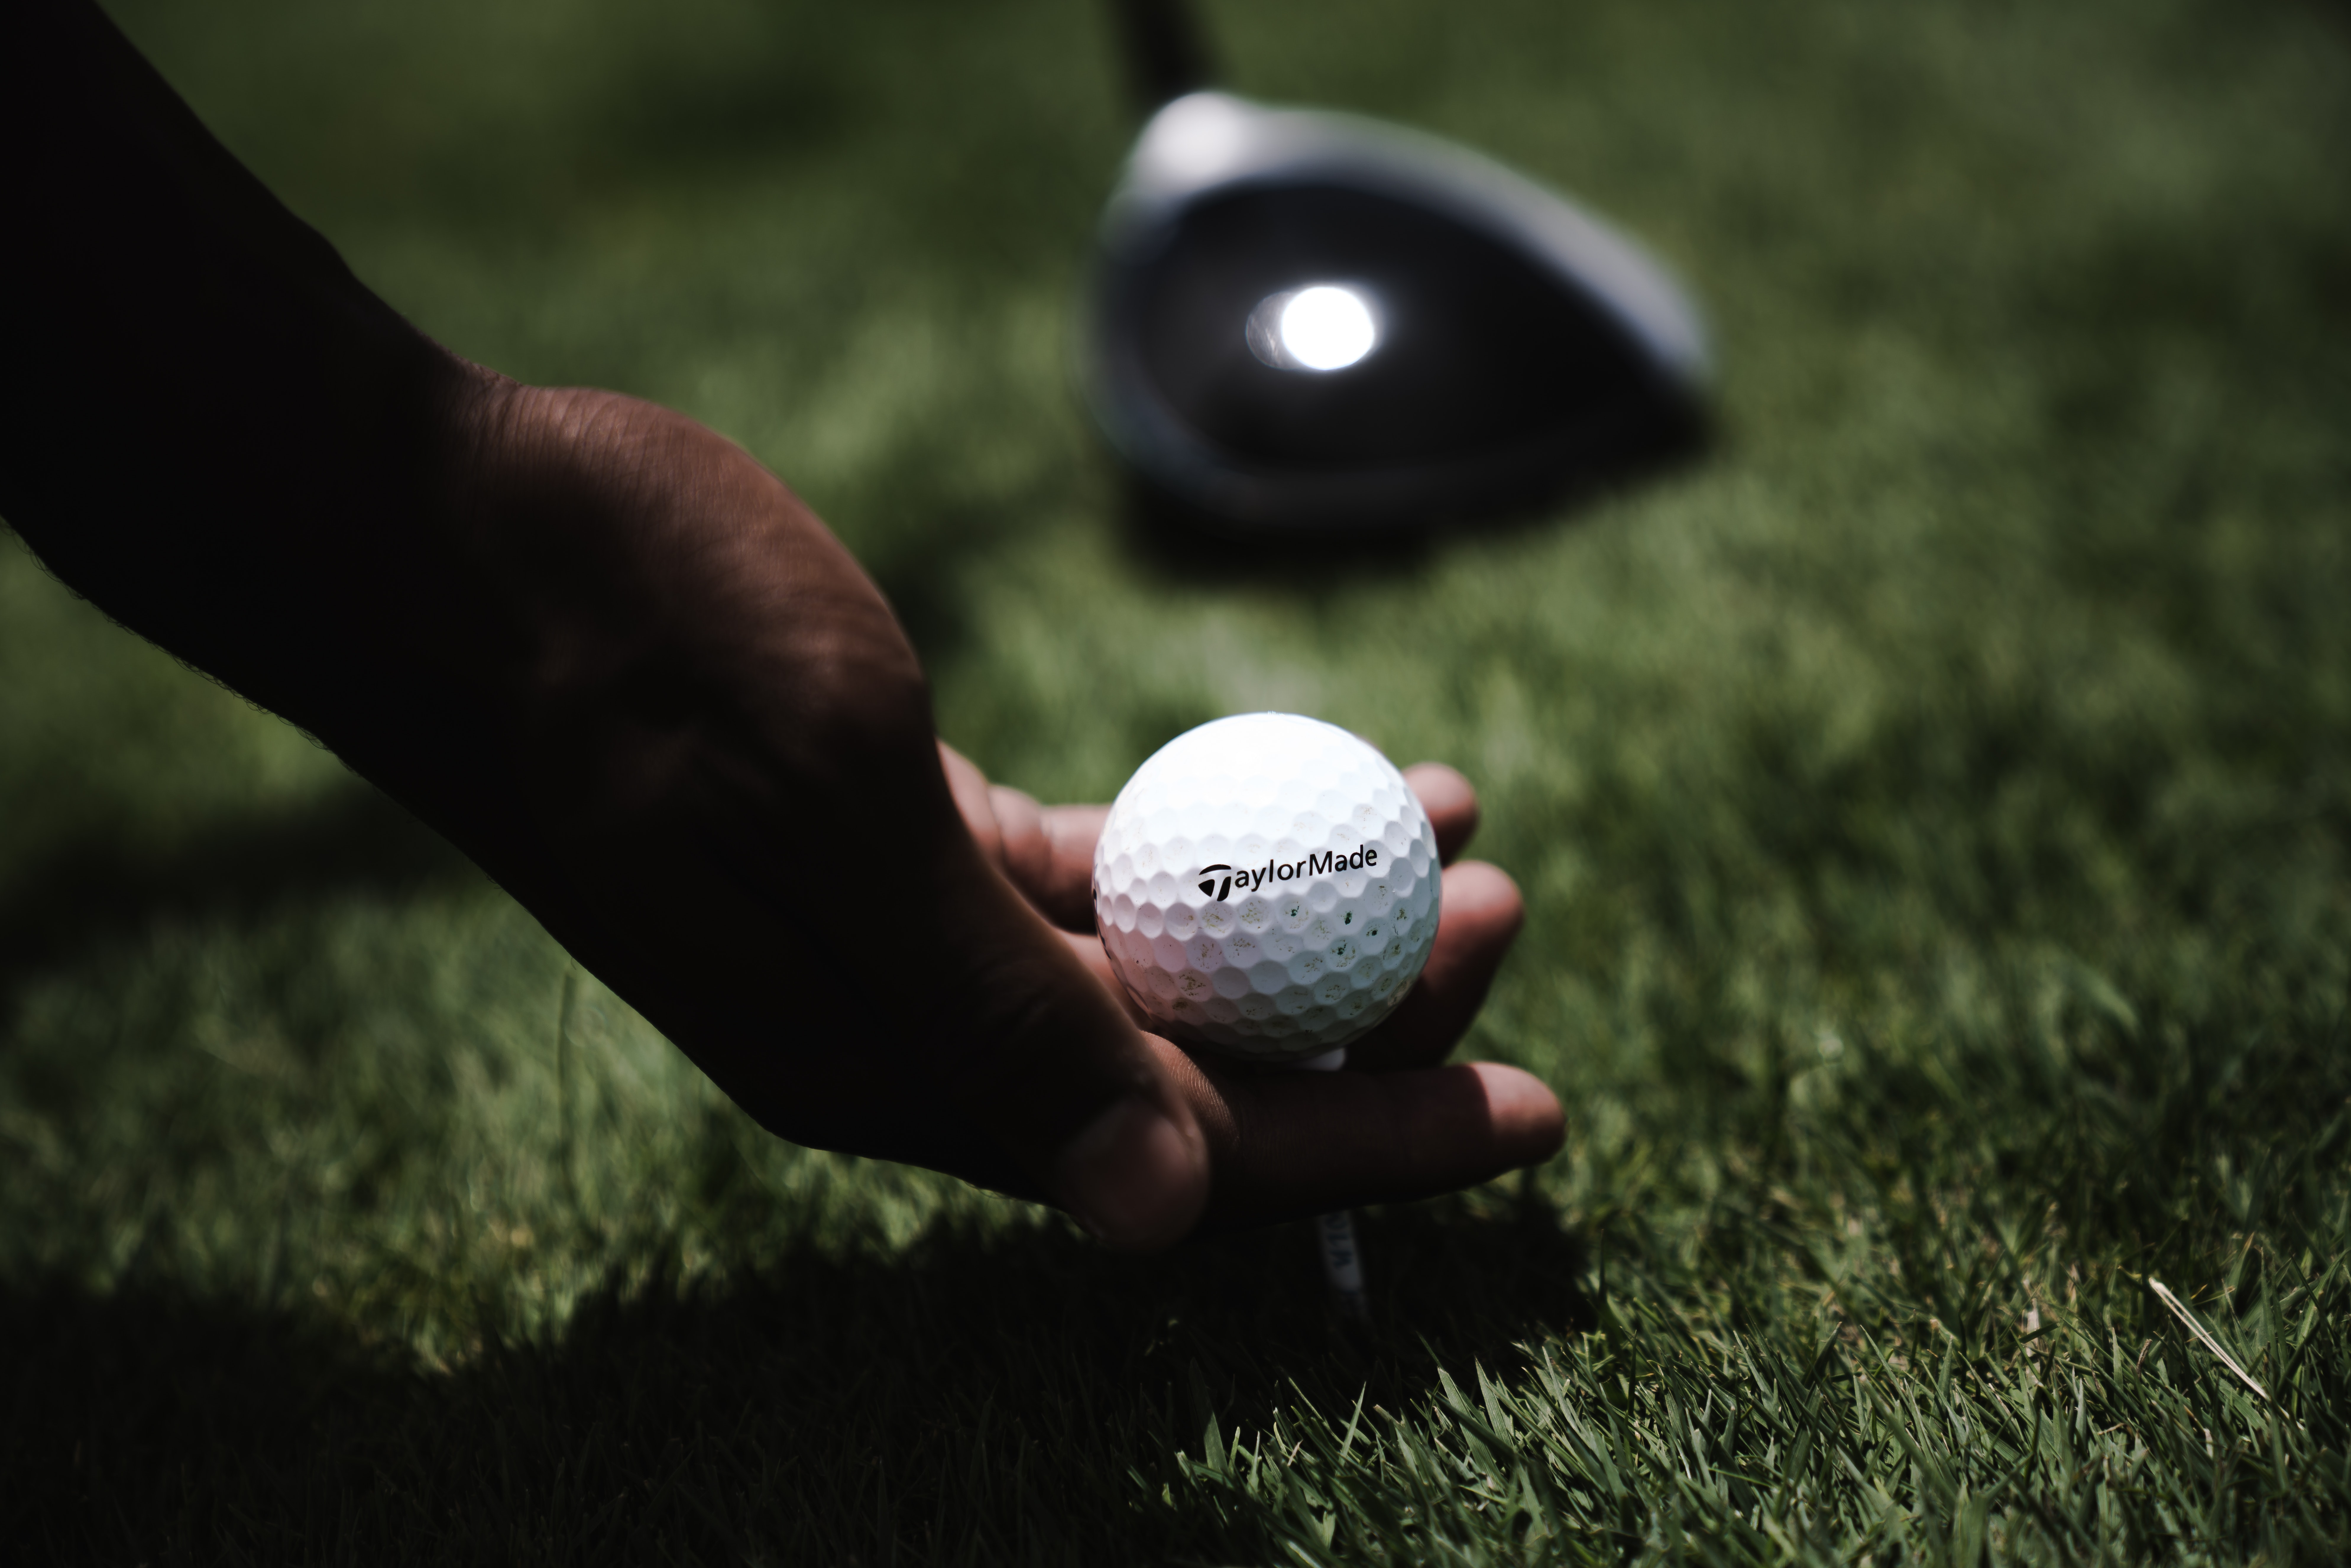
football, grass, golf ball, ball, ball game, golf equipment, hand, sports equipment, putter